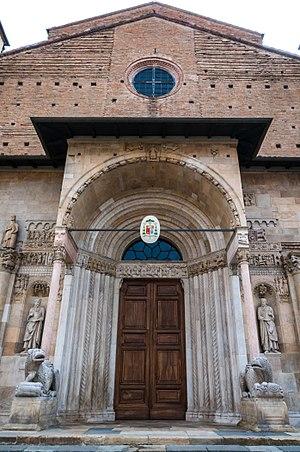
La Cathédrale de Fidenza est dédicacée à saint Domnin.